Canadian values

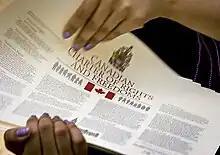
Printed copies of the "Canadian Charter of Rights and Freedoms"

John Diefenbaker, the Conservative Prime Minister 1957–63, was reluctant to use Canadian values as a criterion for deciding on foreign policies. For example, Jason Zorbas argues that human rights abuses in Argentina and Brazil did not affect relations with those countries.